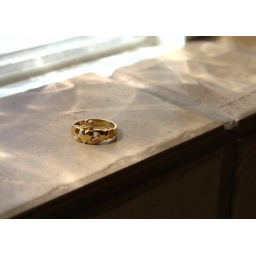
Claddagh ring sitting in the window sill of my bathroom.